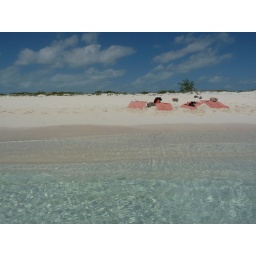
standing in the ocean looking back